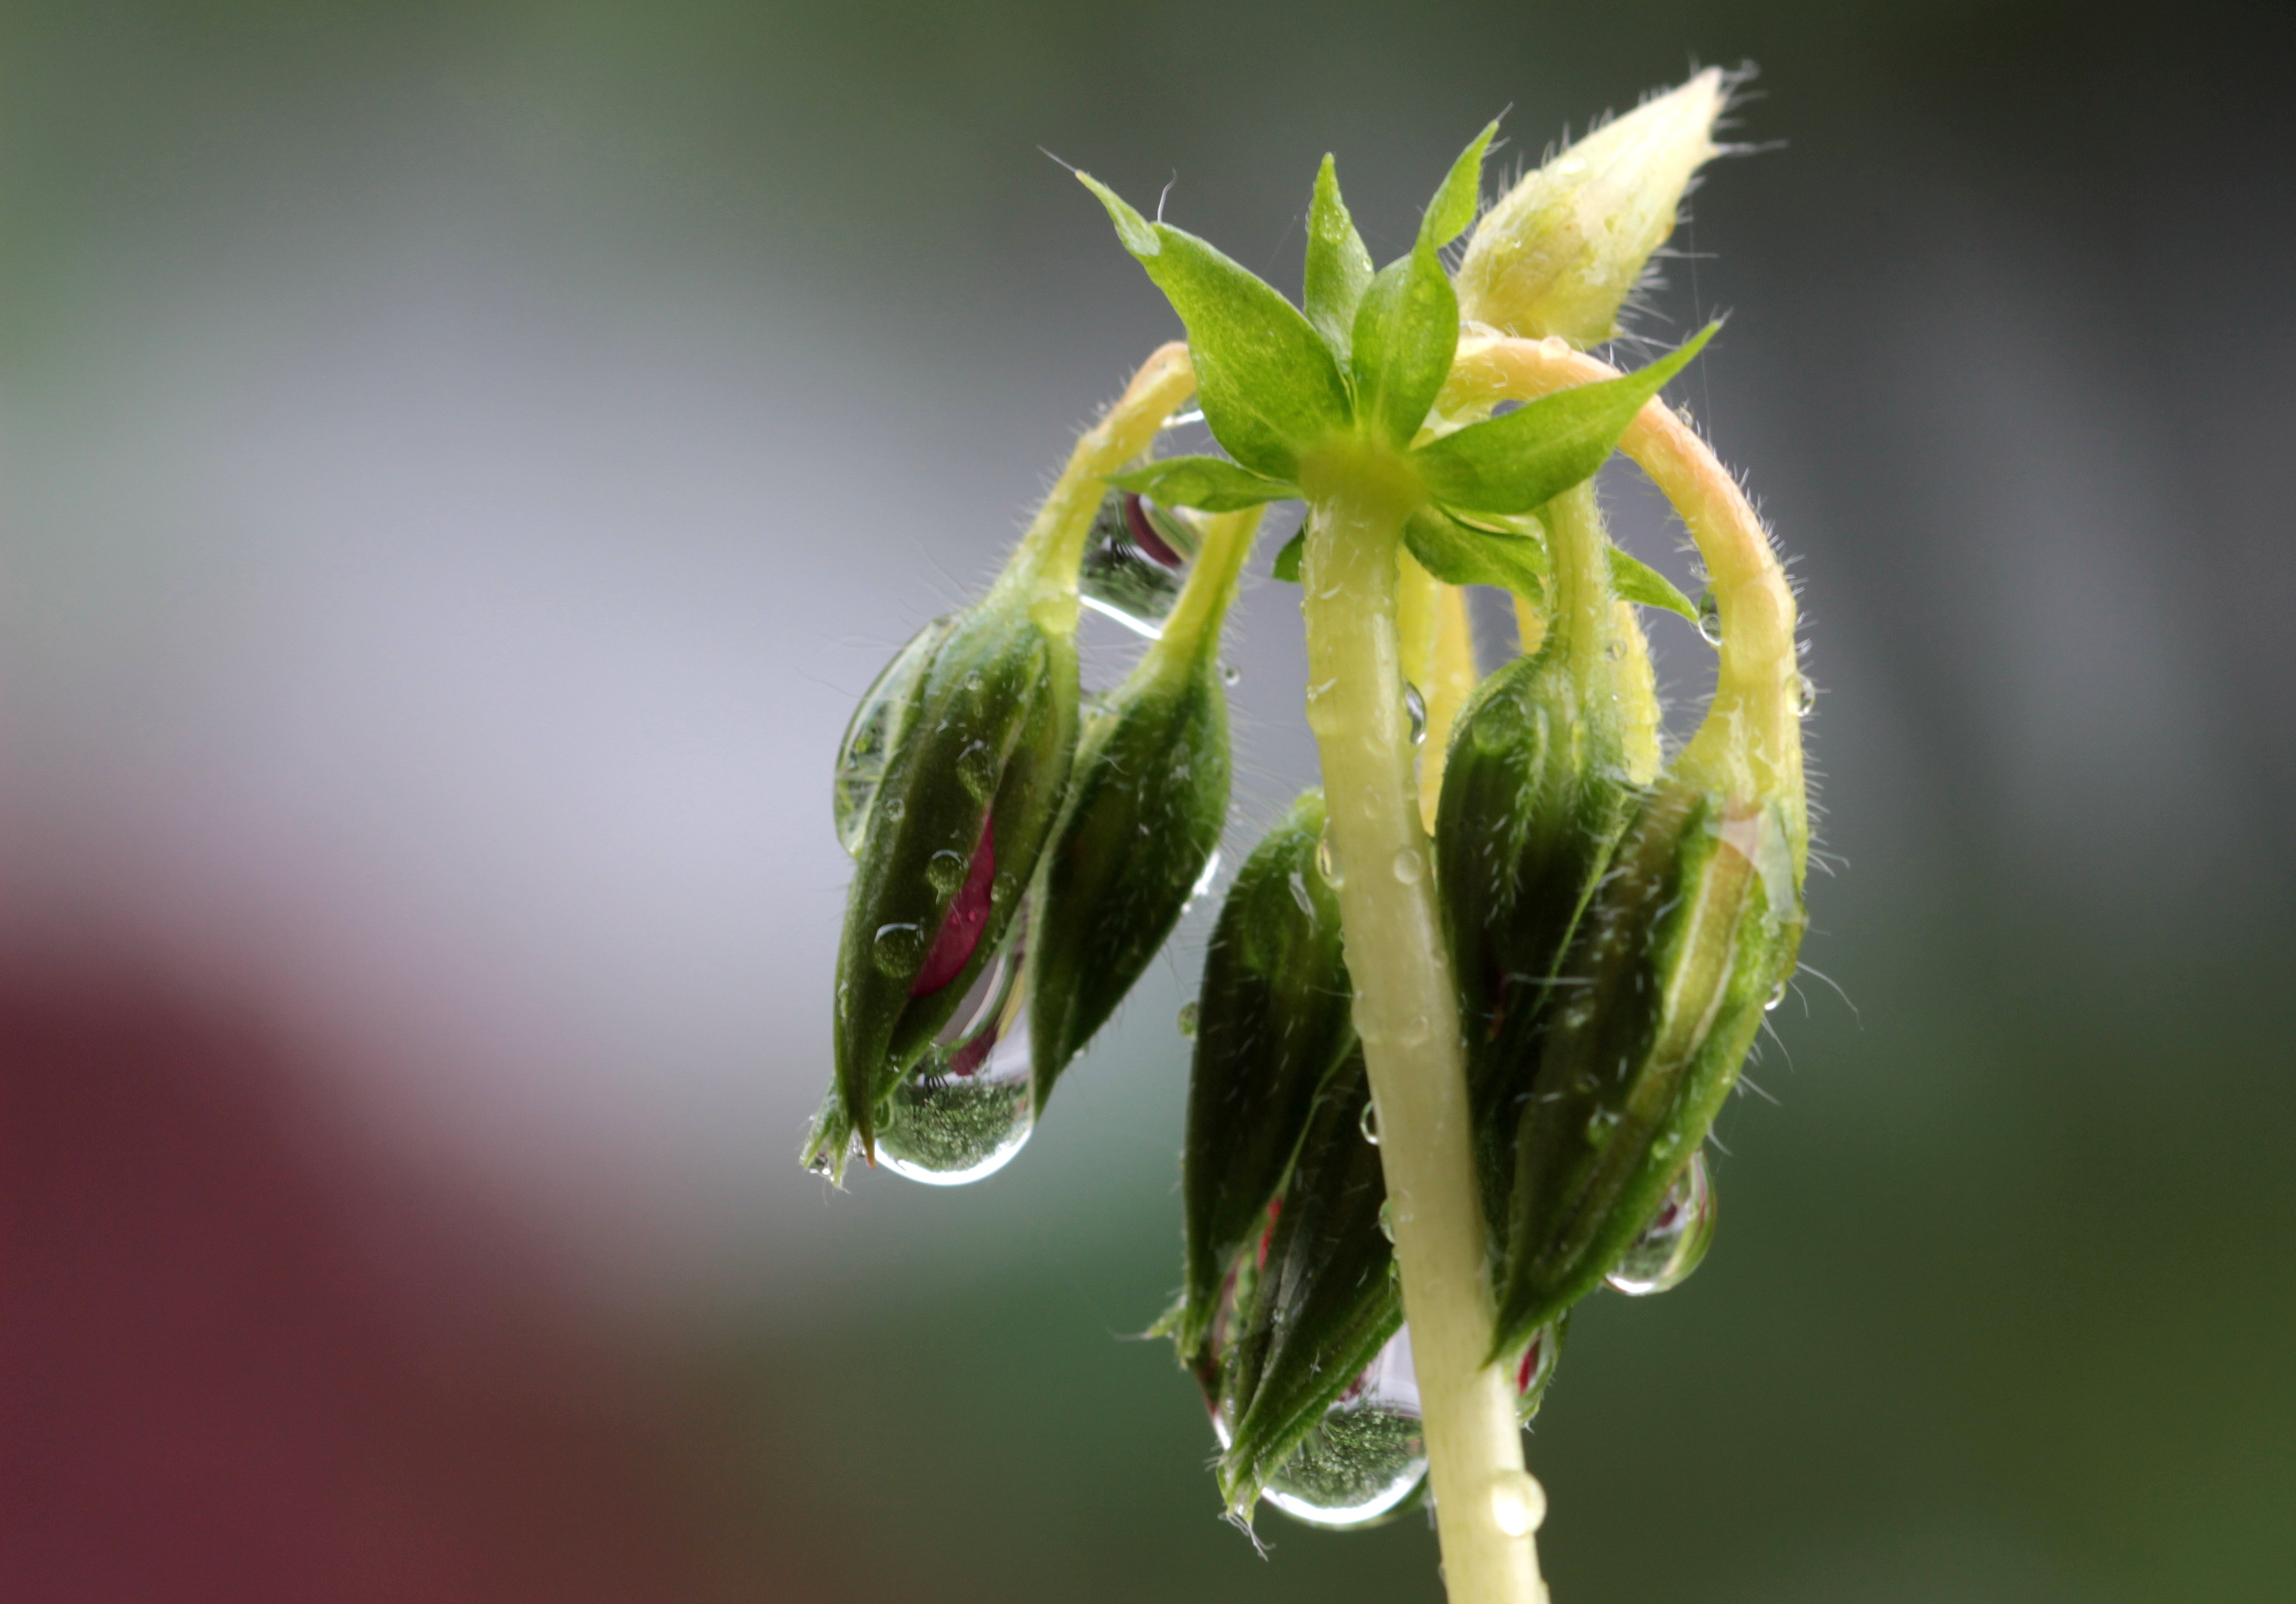
nature, blossom, plant, photography, leaf, flower, petal, raindrop, wet, green, botany, flora, drip, wildflower, close up, bud, drop of water, mirroring, macro photography, beaded, flowering plant, closed buds a geranium, plant stem, land plant